Myobatrachus

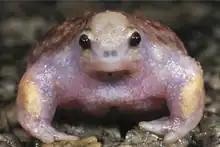
Image of a turtle frog

Mating behavior begins with the male frog calling. Calling and pairing occur primarily in the late spring. When a pair of turtle frogs select each other as mates, they retire to the base of their burrow and remain underground with their mate over the summer. The egg deposit does not occur until late summer or early autumn. Burrows may be as much as 1.3 meters (4 ft 3 in) deep. Breeding takes place within the burrow several months later. When the females lay eggs, they lay up to 50, and each can measure 7.5 millimeters (0.30 in) in diameter. The eggs undergo direct development inside the egg capsule.